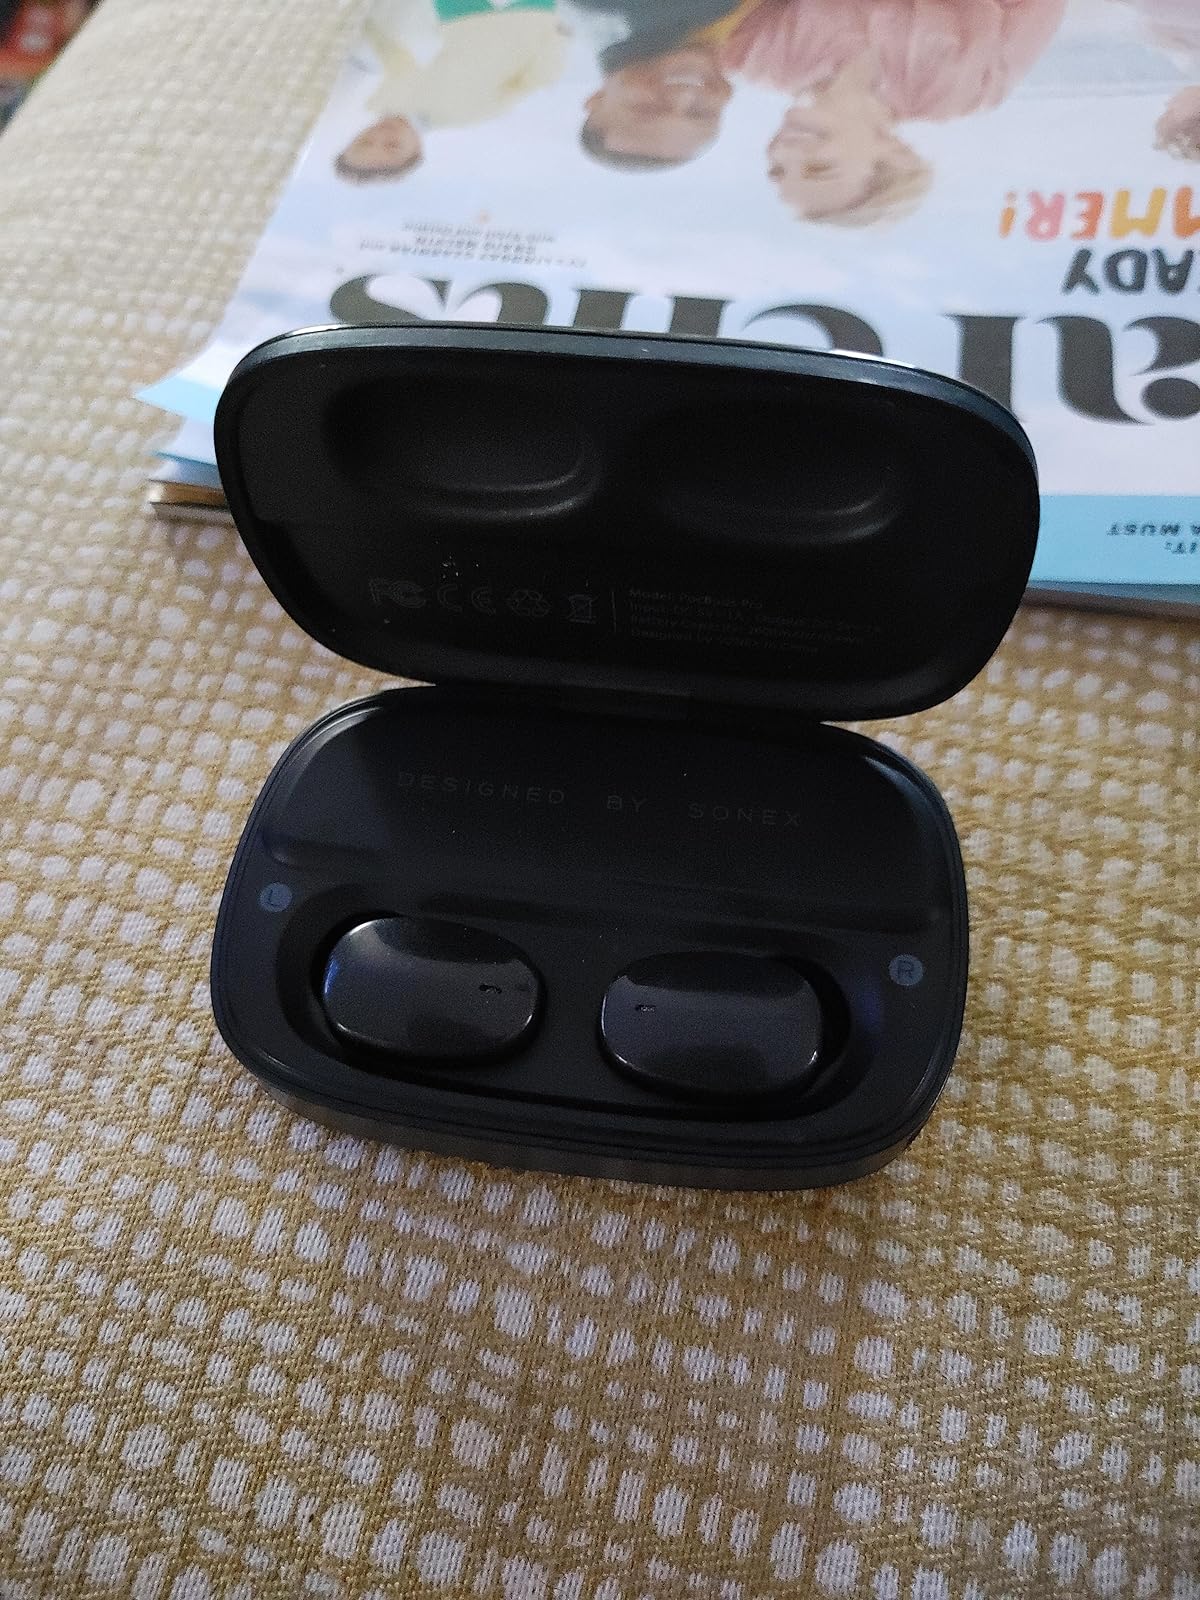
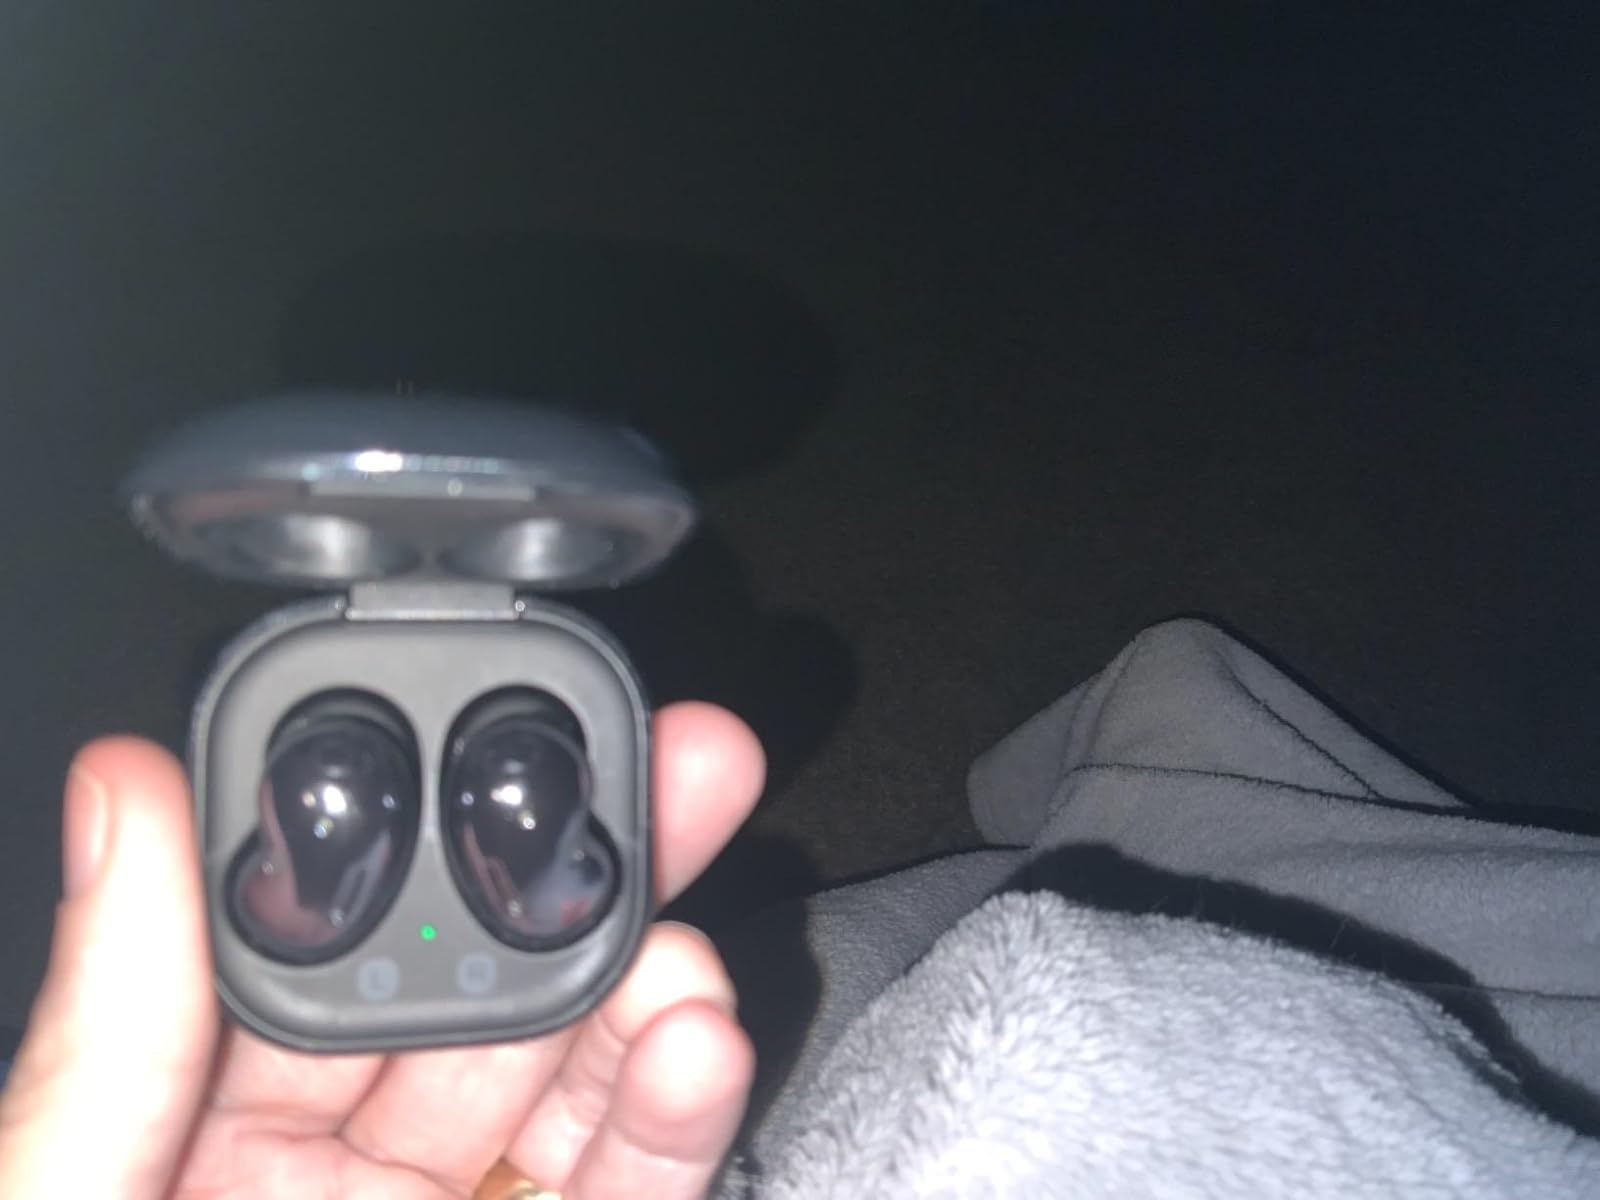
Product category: earbuds
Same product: no